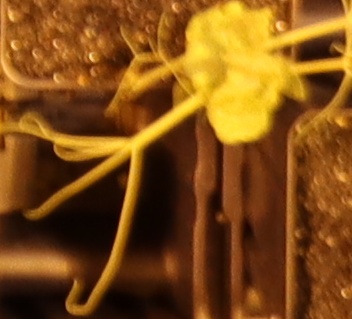
Label: Field Pea